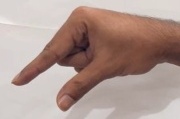
ASL sign: Q